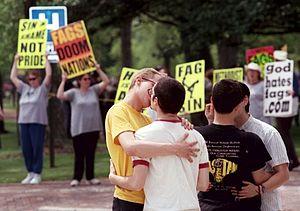
La Westboro Baptist Church est une petite organisation religieuse américaine, fondée par Fred Phelps et principalement composée de membres de la famille de ce dernier. Basée à Topeka, elle doit sa notoriété aux manifestations provocatrices qu'organisent ses membres à travers le pays et à son discours ouvertement haineux, dirigé principalement contre l'homosexualité mais aussi, plus largement, contre la société contemporaine américaine dans son ensemble et toutes les autres religions. Son slogan le plus connu est God hates fags, qui est également le nom de son principal site web.